Robert L. Caruthers

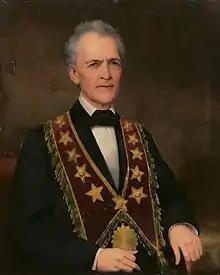
Caruthers in Masonic regalia, 1849

Robert Looney Caruthers (July 31, 1800 – October 2, 1882) was an American judge, politician, and professor. He helped establish Cumberland University in 1842, serving as the first president of its board of trustees, and was a cofounder of the Cumberland School of Law, one of the oldest law schools in the South. He served as a Tennessee state attorney general in the late 1820s and early 1830s, and was a justice of the Tennessee Supreme Court in the 1850s and early 1860s. He also served one term in the United States House of Representatives (1841–1843). In 1863, he was elected Governor of Tennessee by the state's Confederates, but never took office.